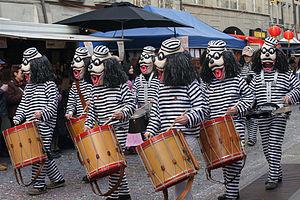
Participants au Carnaval de Berne 2010."